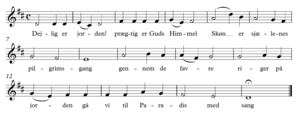
Dejlig er jorden / Melodi(er)
Melodi til jule- og begravelsessalme.
Melodi til jule- og begravelsessamle
Dejlig er jorden er en julesalme til tysk melodi og med tekst skrevet af B.S. Ingemann i 1850.